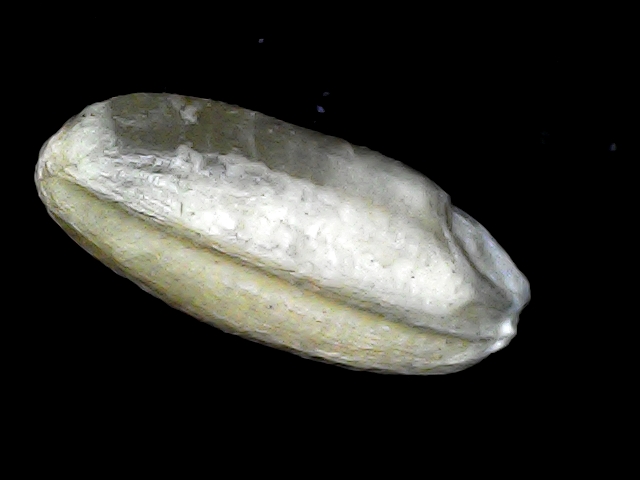
Rice variety: BD52